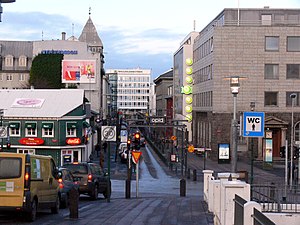
Islands byer og bygder
Reykjavík
Islands byer og bygder